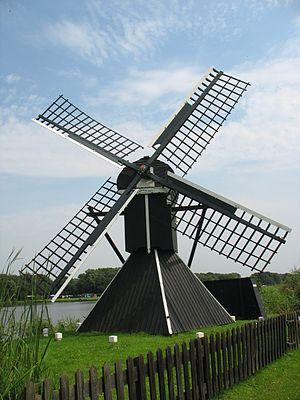
Cet article recense les moulins à vent de la province de Frise, aux Pays-Bas.